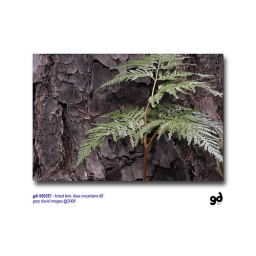
fern in the forst blue mountains